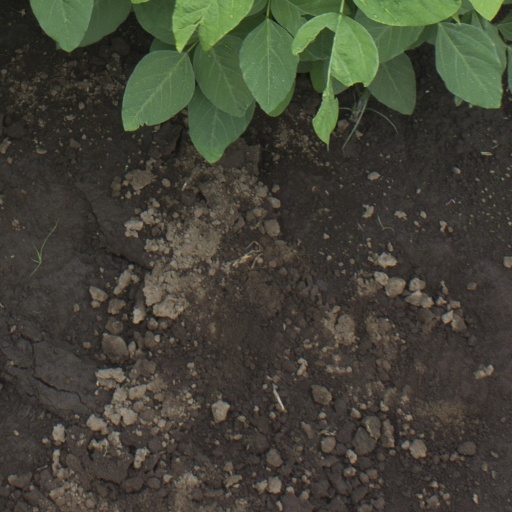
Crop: soybean